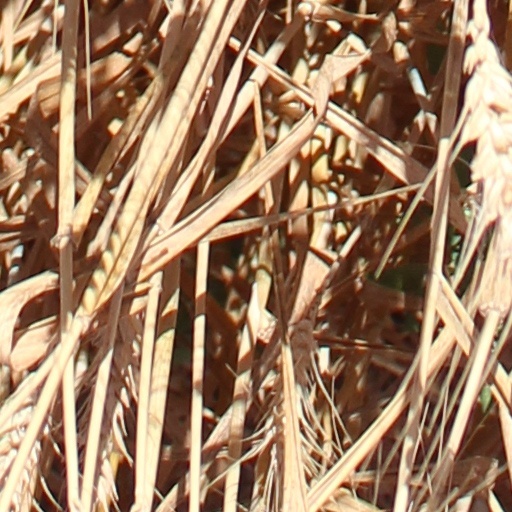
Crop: wheat